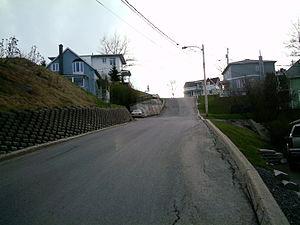
Chicoutimi est l'un des trois arrondissements urbains de la ville de Saguenay, au Québec. Produit des réorganisations municipales québécoises de 2002, il englobe le territoire des anciennes villes de Chicoutimi et de Laterrière et une partie de l'ancienne municipalité de Canton-Tremblay. Parallèlement, le nom fait aussi référence à un secteur de l'arrondissement dont le territoire est coextensif avec celui de l'ancienne ville.